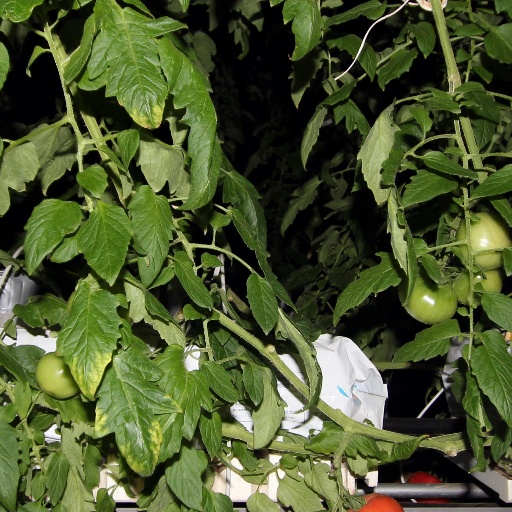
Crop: tomato